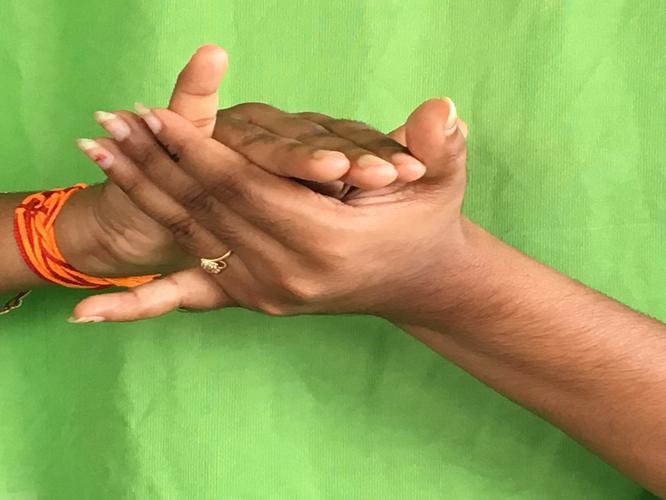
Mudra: Kurma
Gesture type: double_hand